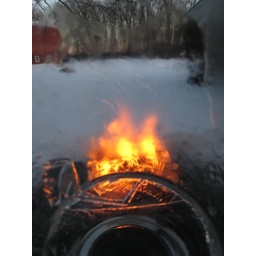
I didn't drink the water in my glass fast enough and it started to freeze.